Sharp EL-8

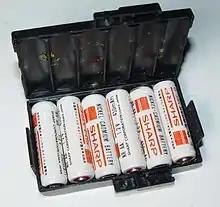
Sharp NR-AA Rechargeable Battery

The EL-8's battery pack is much smaller than that of the QT-8B, and this was critical in reducing the EL-8's size and weight. However, these smaller batteries have much less capacity, and in order to maintain reasonable battery life, power usage had to be drastically cut. This was done by various improvements in the electronics, especially in the display. The QT-8B's display tubes are driven by discrete transistors; to reduce the number of transistors needed, only one tube is lit at a time, and the circuitry cycles through the tubes in rapid sequence. The rapid switching from tube to tube requires load resistors which absorb a lot of power. In the EL-8, the display tubes are driven by integrated circuits containing multiple transistors, and all of the tubes are kept lit constantly. No switching is required and no load resistors are needed, so much less power is used. Furthermore, because each tube in the QT-8B is only lit for a fraction of the time, the tubes need a high momentary brightness in order to get a reasonable average brightness, so they must be driven with a high voltage, requiring a separate high-voltage power supply. Since the EL-8 tubes are kept constantly lit, they don't have to be as bright, so the driving voltage can be lower and a separate high-voltage supply is not needed. In addition to the display improvements, the EL-8 also has a more efficient clock generator circuit for its logic than the QT-8B. Together, these changes reduced the EL-8's power usage to less than a third of that of the QT-8B.